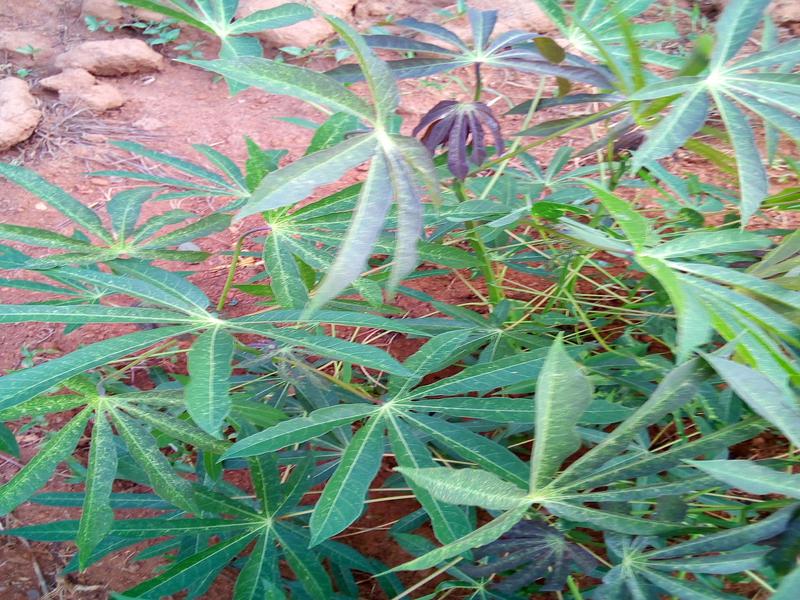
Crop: cassava
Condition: green_mottle